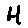
Label: 4